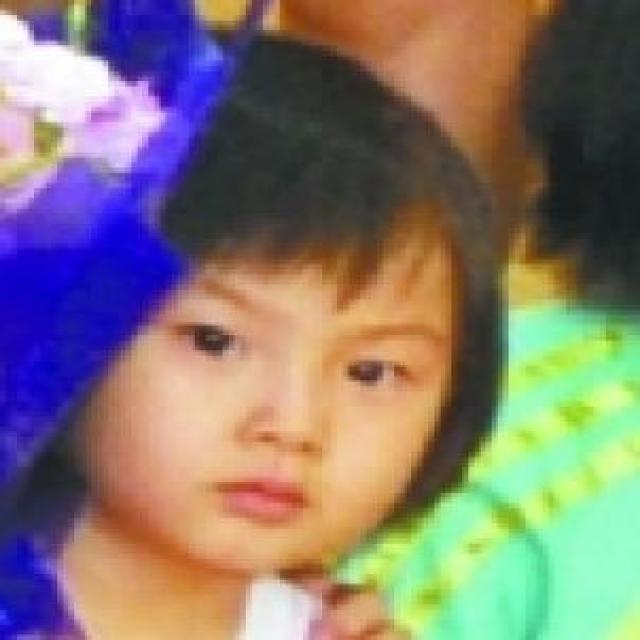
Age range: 0-12